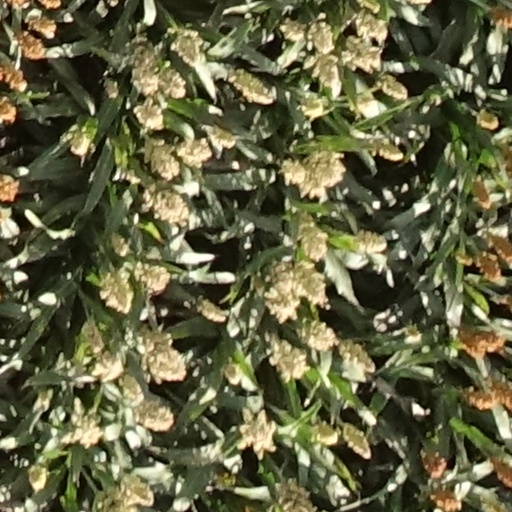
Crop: sorghum